Queer as Folk (American TV series)

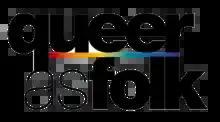

Queer as Folk is a drama television series that ran from December 3, 2000, to August 7, 2005. The series was produced for Showtime and Showcase by Cowlip Productions, Tony Jonas Productions, Temple Street Productions, and Showtime Networks, in association with Crowe Entertainment and Warner Bros. Television. It was developed and written by Ron Cowen and Daniel Lipman, who were the showrunners and also the executive producers along with Tony Jonas, former president of Warner Bros. Television.